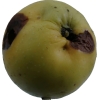
Label: Apple 13